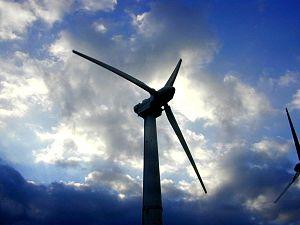
L'affaire Maillé concerne un jugement de la Cour supérieure du Québec de 2016 qui contraint une chercheuse, Marie-Ève Maillé, à remettre ses données à une entreprise. Ceci permet notamment d'identifier les participants interrogés, brisant ainsi l'engagement de confidentialité assuré. La scientifique, dont les recherches se font dans le cadre de l'Université du Québec à Montréal, refuse de se conformer à l'ordonnance par éthique. Cela l'expose à être poursuivie pour outrage au tribunal. Finalement à la suite d'un dernier jugement elle obtient gain de cause.